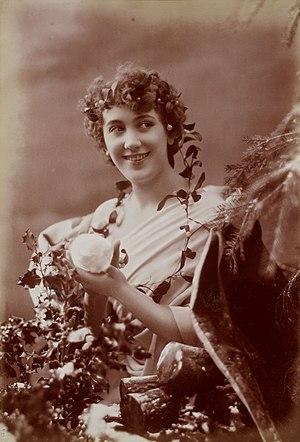
Album Reutlinger de portraits divers, vol. 47